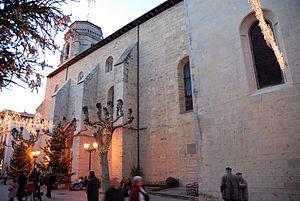
L'église Saint-Jean-Baptiste se situe sur la commune de Saint-Jean-de-Luz, dans le département français des Pyrénées-Atlantiques. Elle est renommée pour son retable du XVIIᵉ siècle en bois doré, le plus monumental sans doute des retables du Pays basque, et par le souvenir d'un événement exceptionnel : c'est ici que fut célébré le mariage du roi de France Louis XIV avec l'infante Marie-Thérèse d'Espagne, le 9 juin 1660. L'église est classée au titre des monuments historiques par arrêté du 7 mars 1931.
Saint-Jean-de-Luz est une commune française située dans le département des Pyrénées-Atlantiques, en région Nouvelle-Aquitaine.